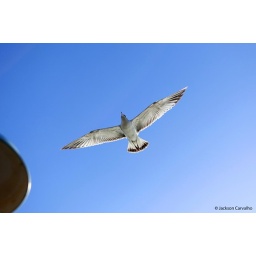
Fly in the blue sky